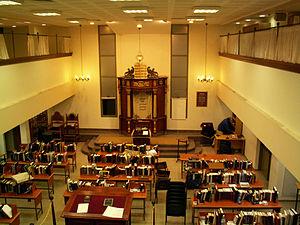
Le Machon Meir, au nom de Eliezer Meir Liphshitz, soldat de Tsahal tombé durant la guerre de Kippour, est un institut d'étude de la Torah à Jérusalem créé en 1974 par le Rav Dov Bigon, qui en est son directeur jusqu'à aujourd'hui. Au Machon Meir, des cours ont lieu en hébreu, en anglais, en français, en russe et en espagnol. Donc il accueille des élèves parlant ces langues, des quatre coins du monde. Il compte aujourd'hui 400 élèves. Il existe aussi une branche féminine du Machon Meir appelé Machon Ora et qui compte environ 60 élèves, et des cours d'apprentissage de l'hébreu sont donnés en concordance avec le ministère de l'éducation israélien.